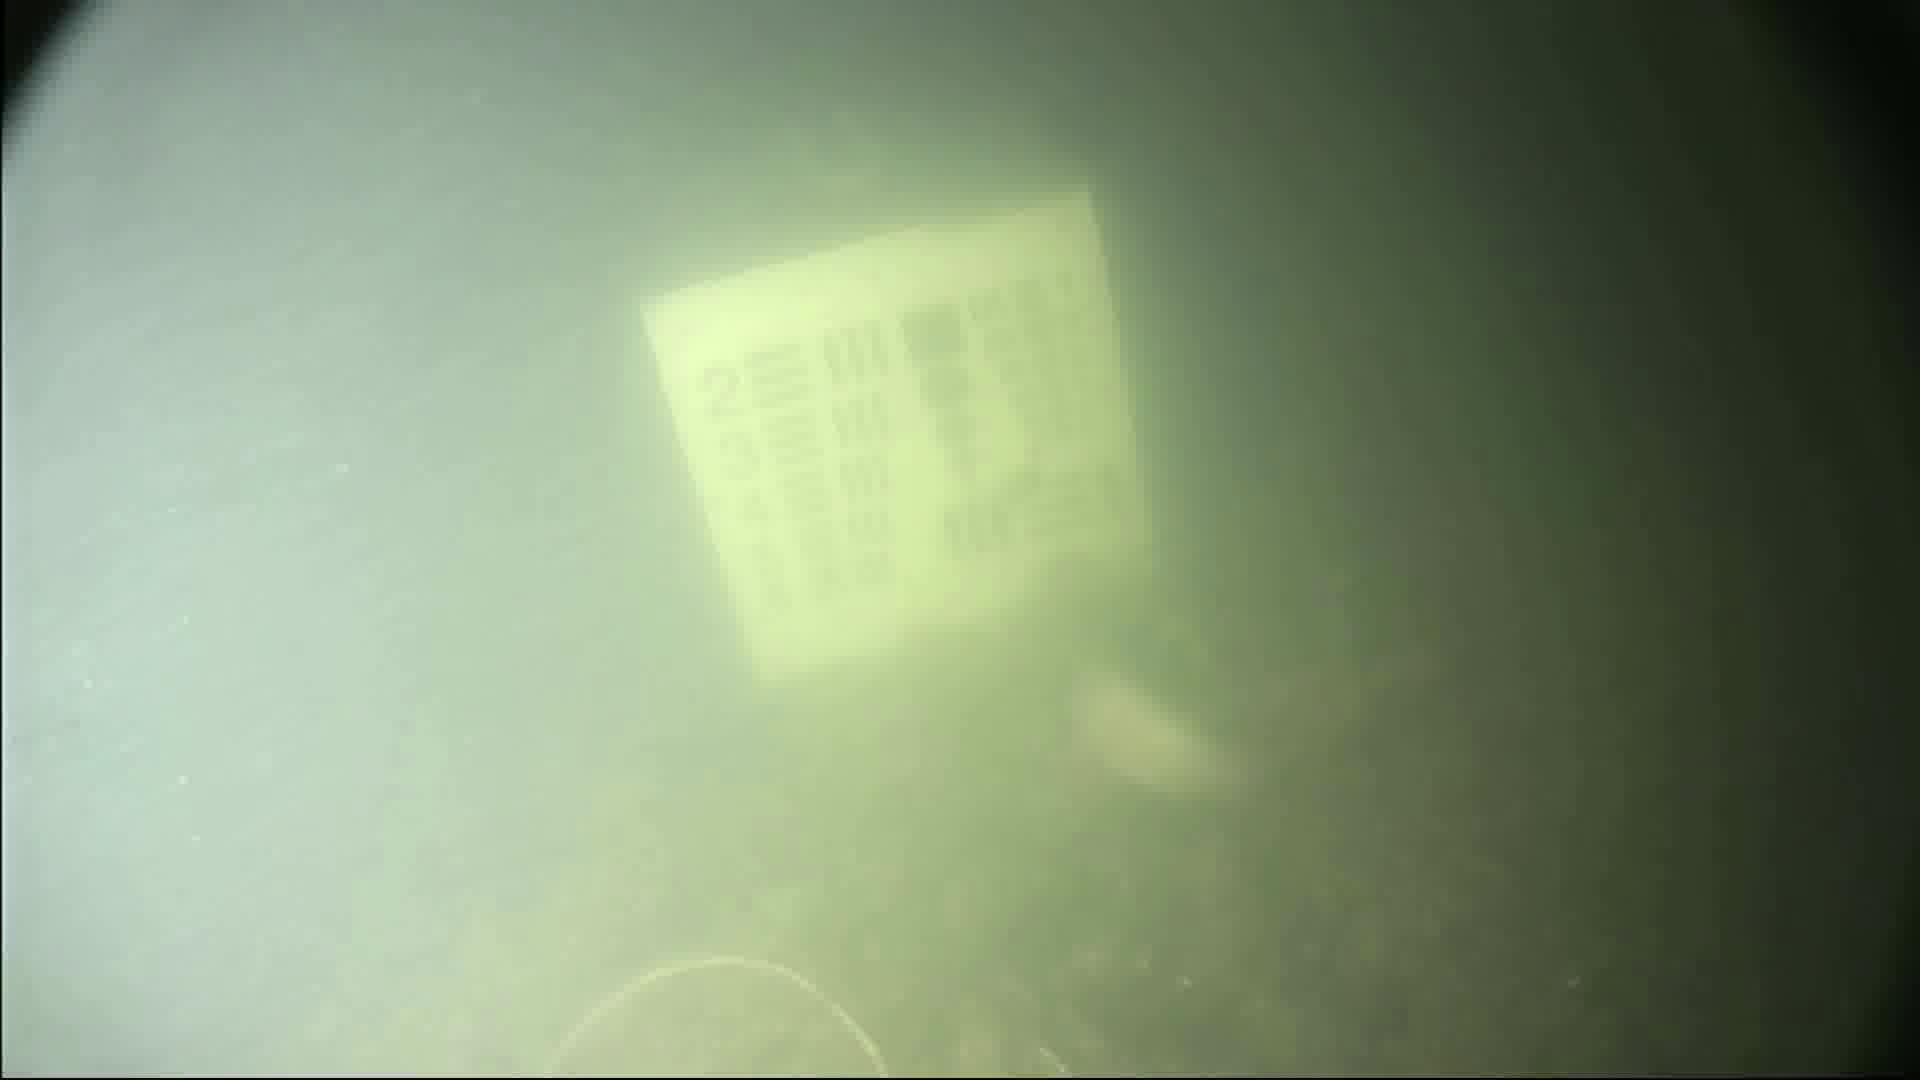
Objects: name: fish